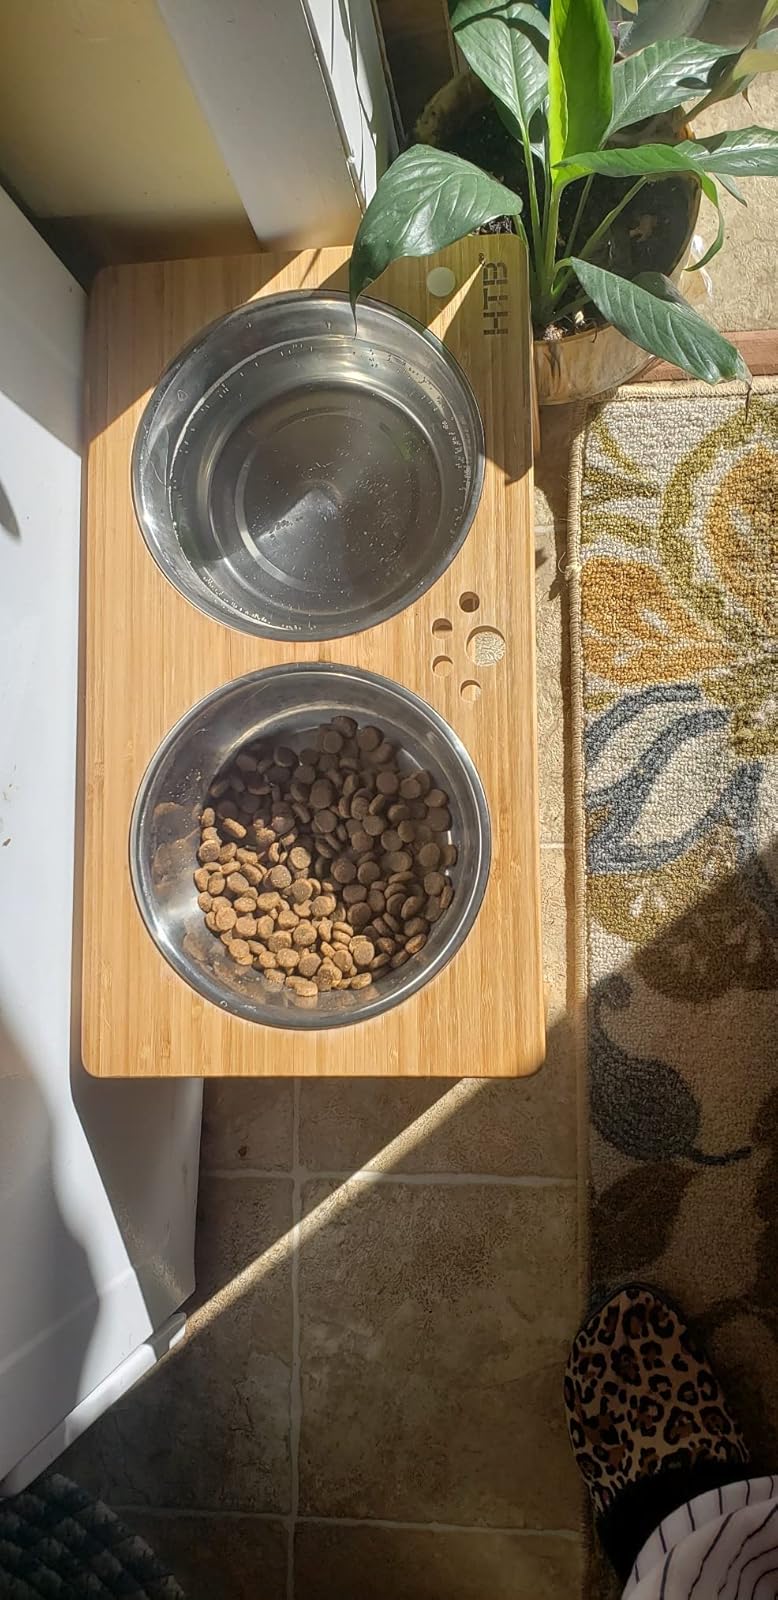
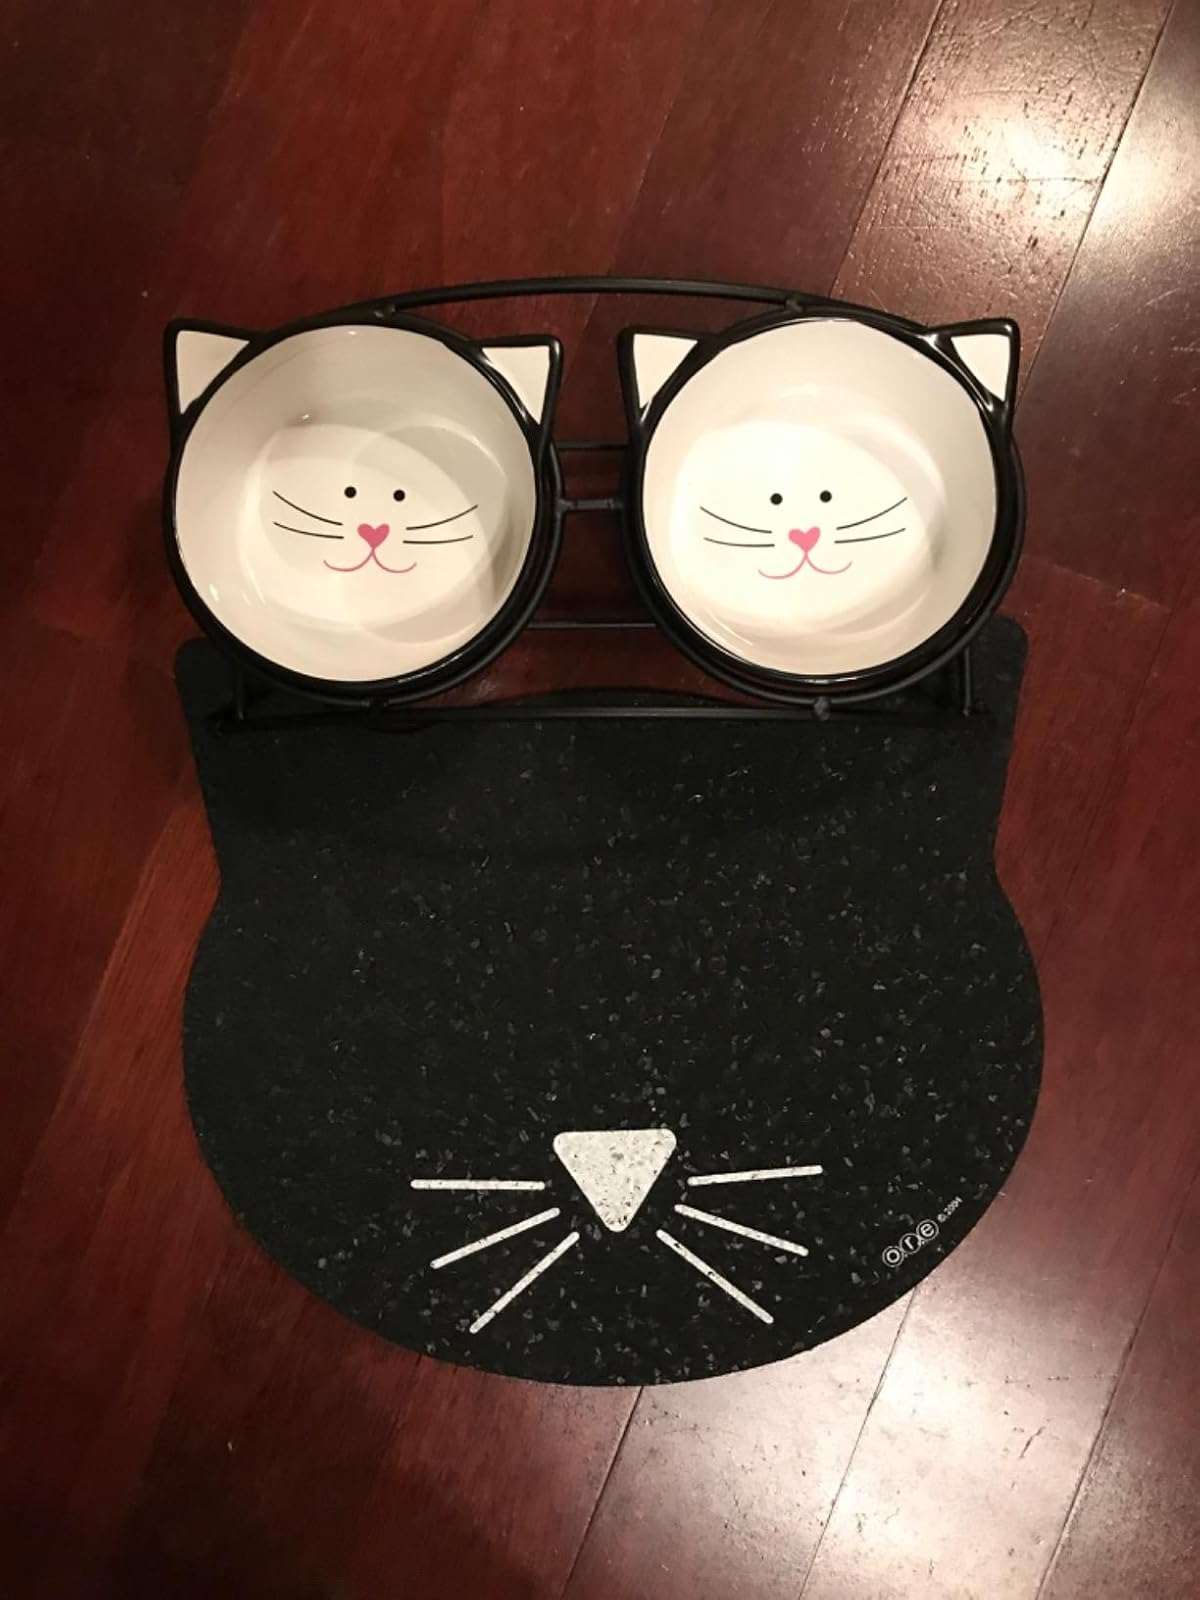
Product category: items_bowl
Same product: no